Port of Málaga

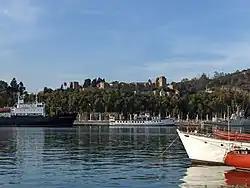
View of the Alcazaba of Málaga from the port.

The Port of Malaga was founded by Phoenicians from Tyre in around 1000 BC. The name Malaka is probably derived from the Phoenician word for "salt" because fish was salted on the first dock; in other Semitic languages the word for "salt" is still Hebrew מלח "mélaḥ" or Arabic ملح "milḥ". This first dock was a single waterfront quay parallel to the shore and extending for about 500 metres from the Palacio de la Aduana to the Jardines de Puerta Oscura.